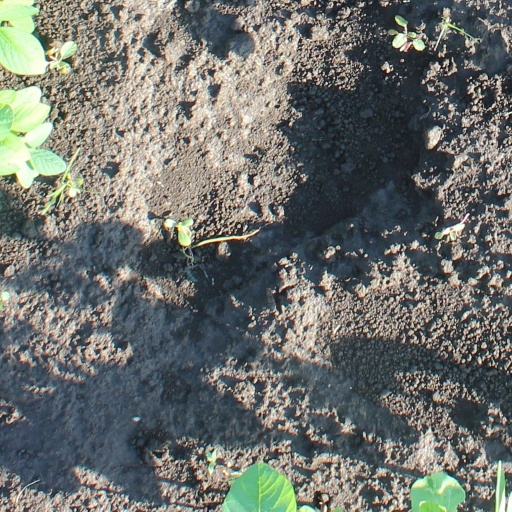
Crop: soybean